Alexander Rossi

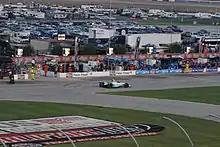
Rossi at Texas Motor Speedway in 2019

Rossi began the 2019 season with a fifth-place finish at St. Petersburg. He scored his first win of 2019 at Long Beach, where he repeated his success from the previous season. Rossi's 20-second margin of victory over Newgarden was the largest margin of victory at Long Beach since Al Unser Jr.'s 23-second margin in 1995. He dedicated the victory to his grandfather; the win came on the day Rossi learned of his death.